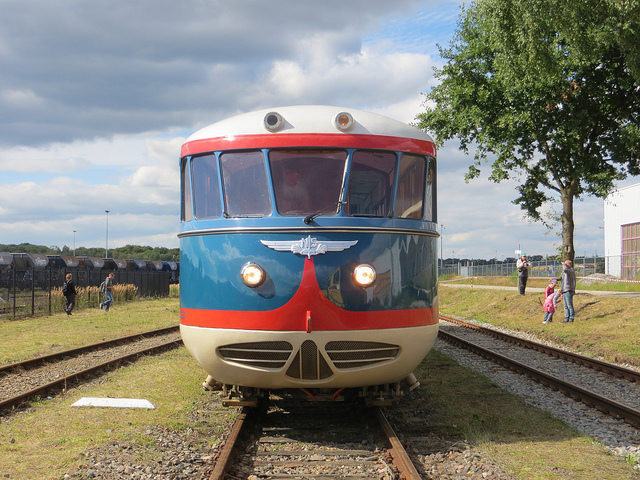
A blue and white train with red trimming parked next to a tree.

A blue and red train sitting on a railroad track

A sleek red and blue train faces the camera on a rural track.

The large train is painted blue, white, and red.

Some people watch a train as it goes by.